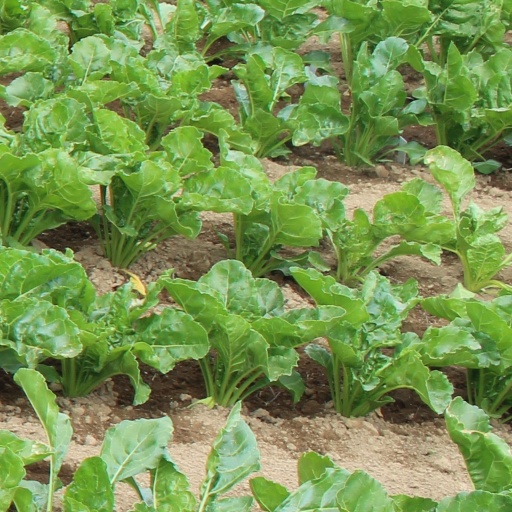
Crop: sugar beet